List of YouTube Premium original programming

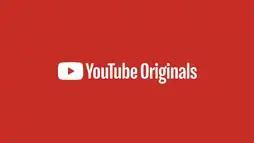
Title screen of YouTube Originals

YouTube Premium (formerly Music Key and YouTube Red) is a subscription service that provides advertising-free streaming of all videos hosted by YouTube, offline play and background playback of videos on mobile devices, access to advertising-free music streaming through YouTube Music, and access to "YouTube Original" series and films. In January 2022, YouTube announced it was shutting down its "YouTube Originals" program. Following is a list of all past "YouTube Original" scripted series, unscripted series, feature-length films and documentaries.